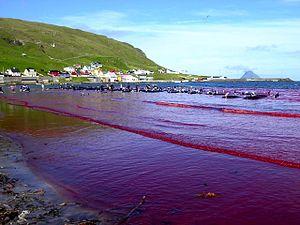
Le grindadráp, aussi nommé plus simplement le grind, est le nom donné à la tradition culturelle de chasse aux cétacés en vigueur dans les Îles Féroé. La traduction littérale du mot féroïen grindadráp est « mise à mort des baleines ». Historiquement, le grindadráp se pratiquait aussi à Terre-Neuve, au Groenland et dans d'autres archipels de l'Atlantique Nord comme les Orcades ou les Shetland mais, de nos jours, seules les Îles Féroé continuent à pratiquer cette chasse.